Which point is corresponding to the reference point?
Reference image:
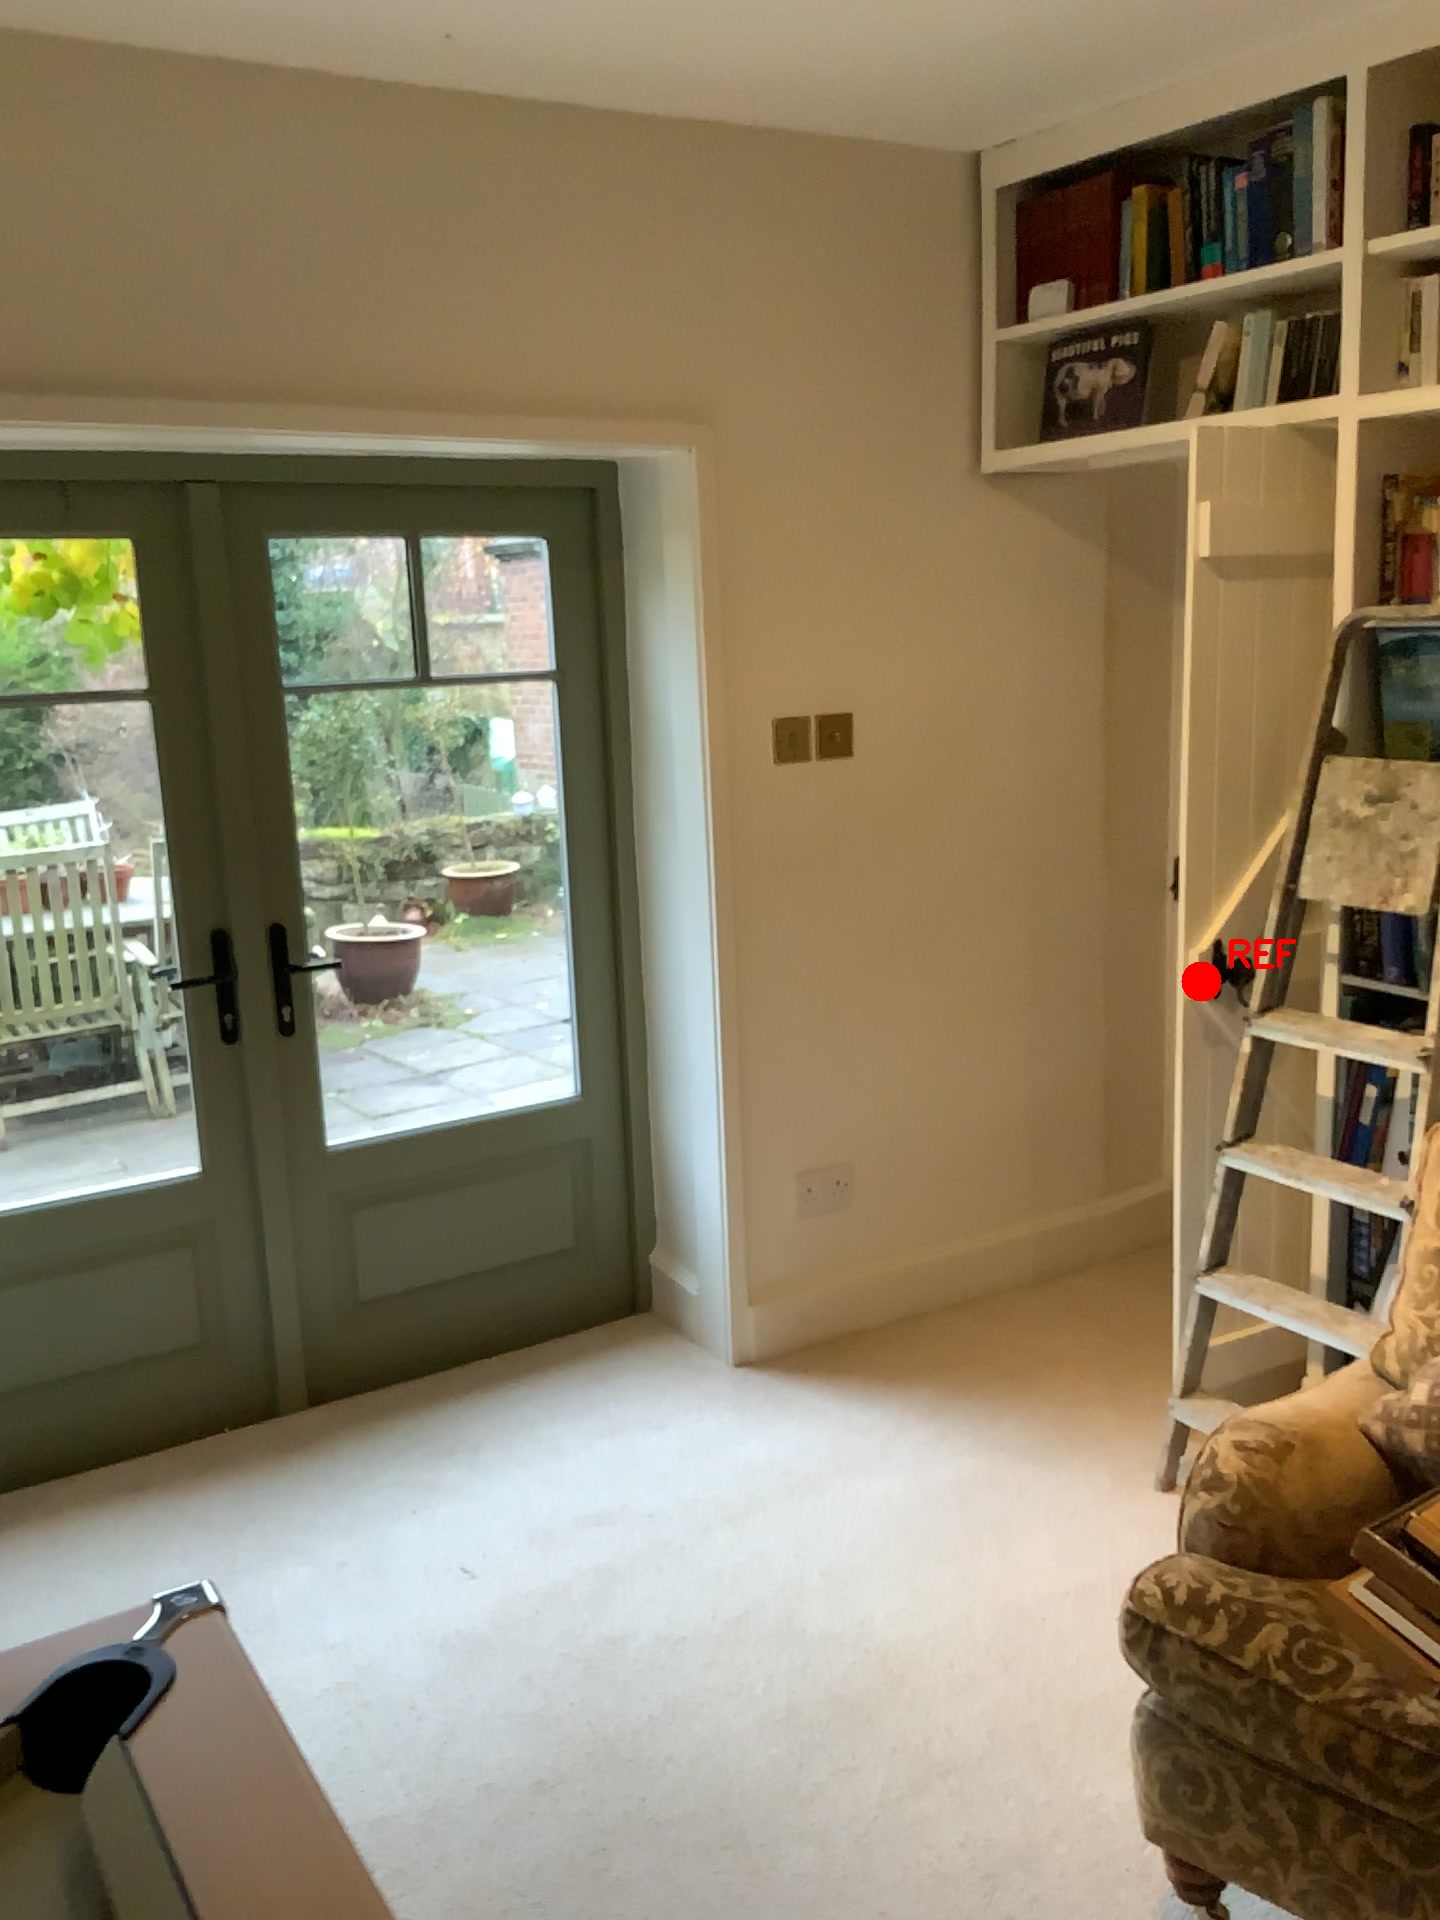
Option image:
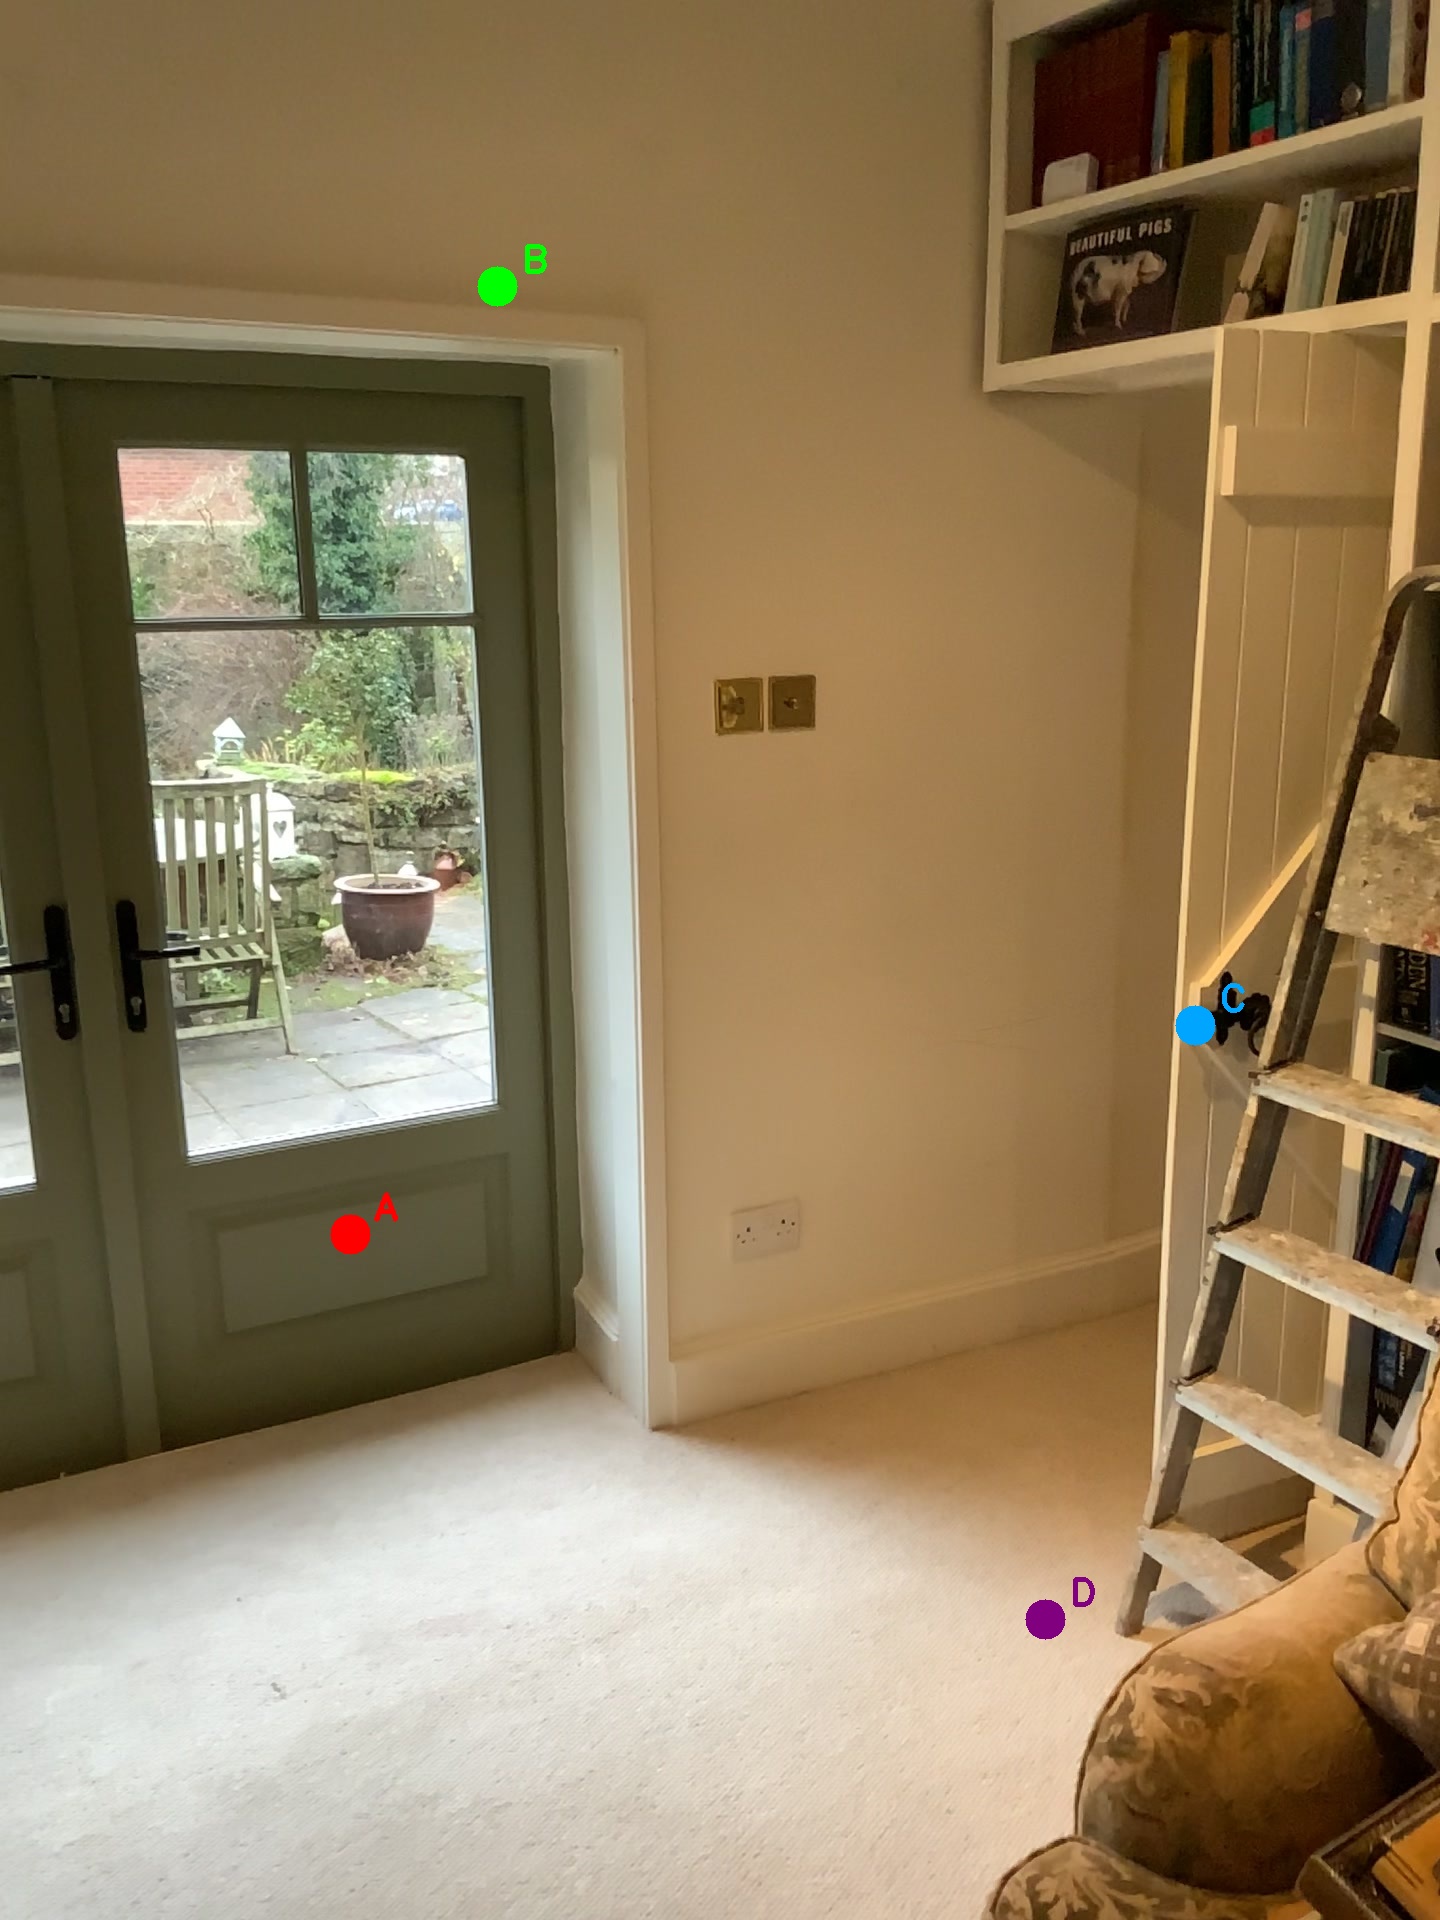
Choices:
Point A
Point B
Point C
Point D
Answer: (C)